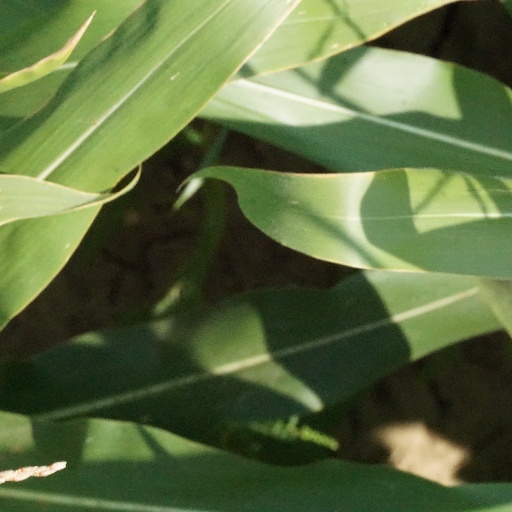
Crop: maize; corn